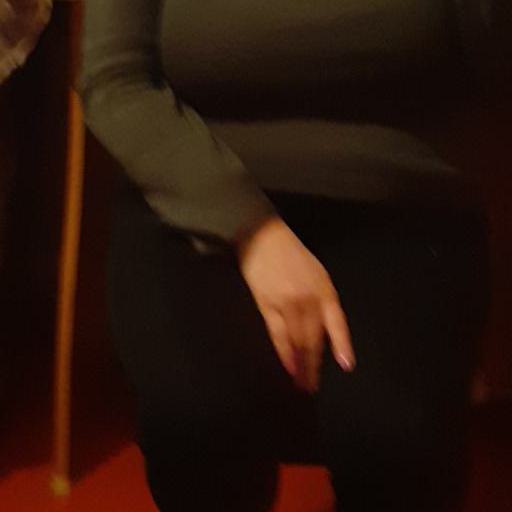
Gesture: no_gesture